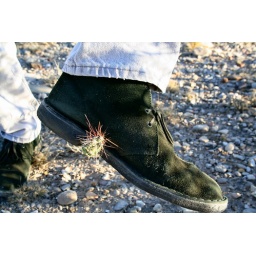
camilo's shoe after peeing on the side of the road in west texas